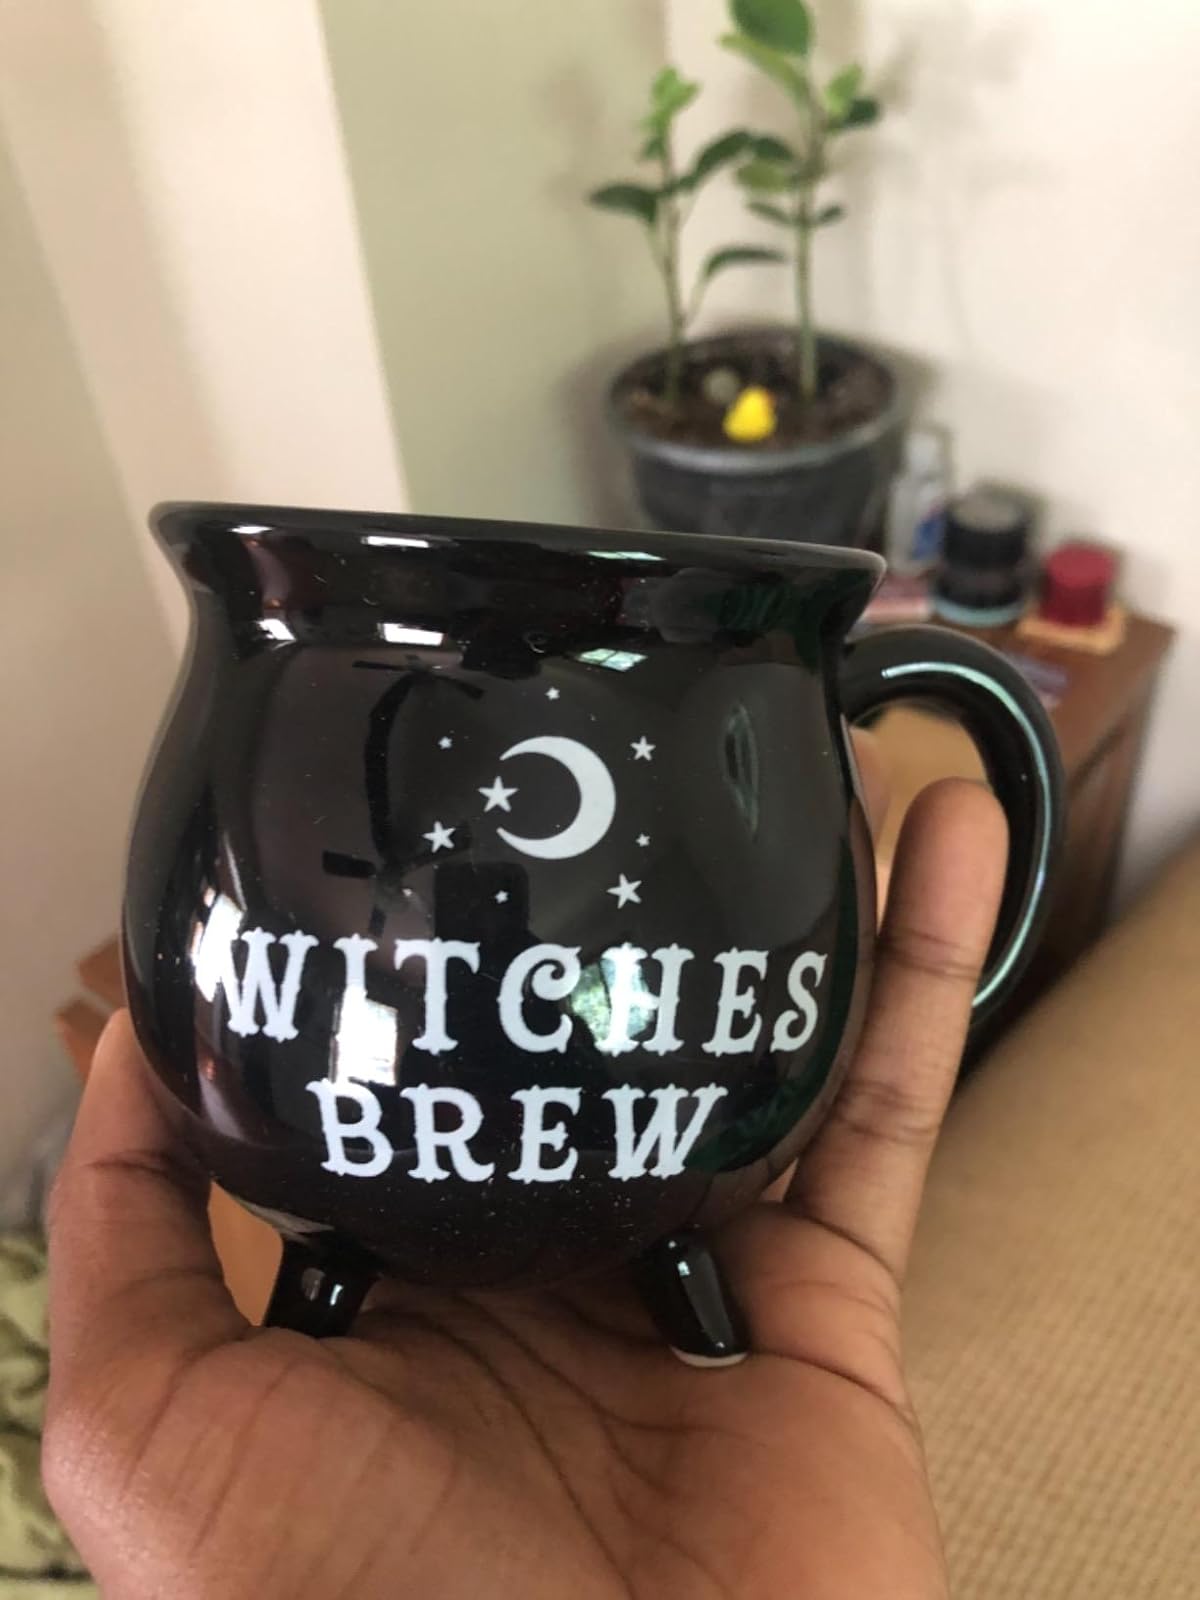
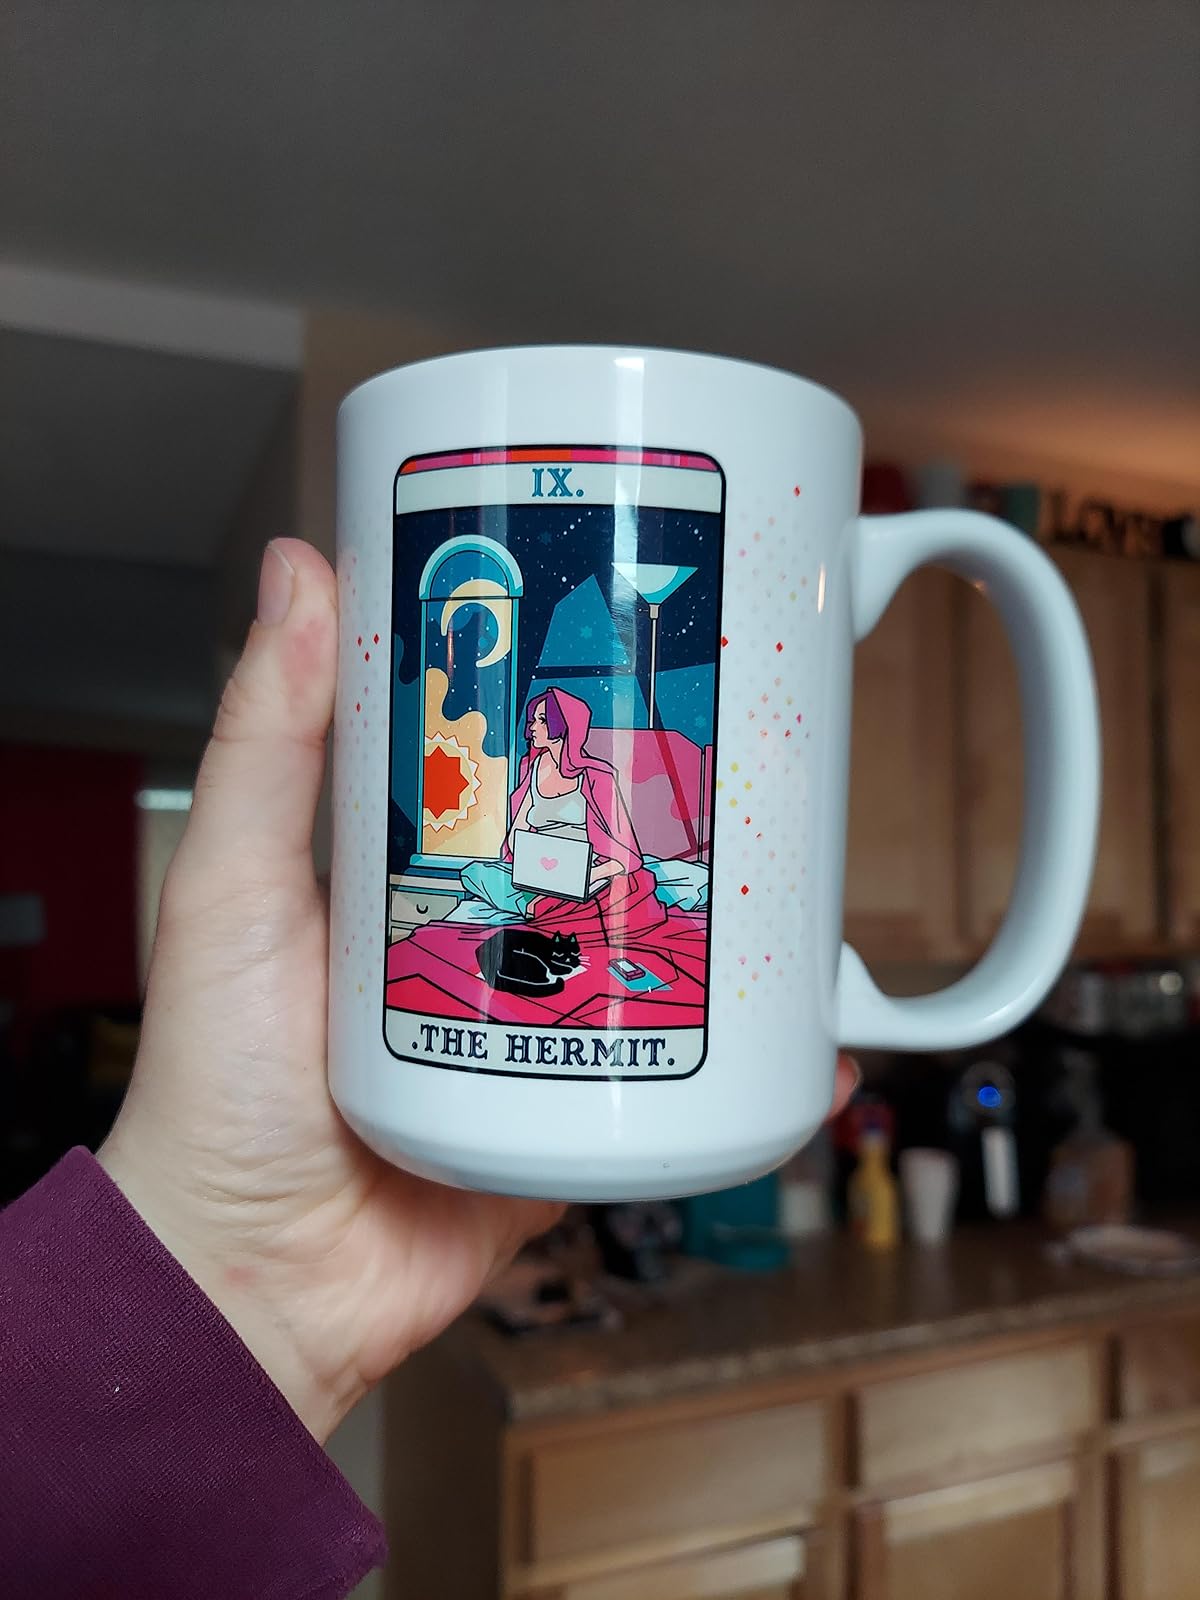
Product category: items_mug
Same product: no